East River

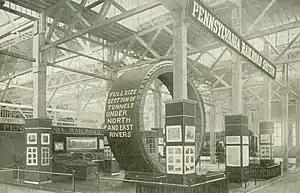
Exposition display showing cross-section of East River railroad tunnel to Pennsylvania Station

In the late 1860s, after the Civil War, Congress realized the military importance of having easily navigable waterways, and charged the Army Corps of Engineers with clearing Hell Gate. Newton estimated that the operation would cost about half as much as the annual losses in shipping. The 2021 book by Thomas Barthel titled "Opening the East River: John Newton and the Blasting of Hell Gate" traces Newton's work on this project from 1866 to 1885. On September 24, 1876, the Corps used of explosives to blast the rocks, which was followed by further blasting. The process was started by excavating under Hallets reef from Astoria. Cornish miners, assisted by steam drills, dug galleries under the reef, which were then interconnected. They later drilled holes for explosives. A patent was issued for the detonating device. After the explosion, the rock debris was dredged and dropped into a deep part of the river. This was not repeated at the later Flood Rock explosion.